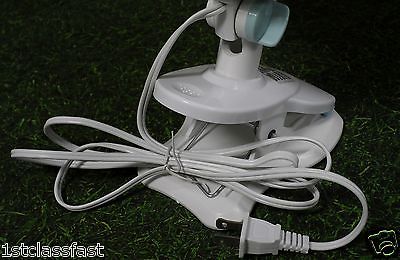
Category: fan